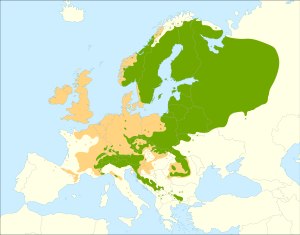
Rødgran
Udbredelsen af P. abies i Europa.